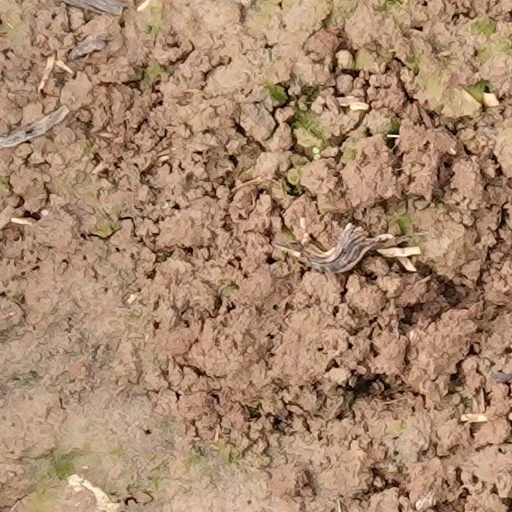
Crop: wheat